James Joyce

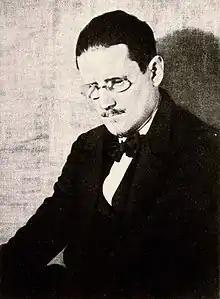
Picture of James Joyce from 1922 in three-quarters view looking downward

In July 1909, Joyce received a year's advance payment from one of his students and returned to Ireland to introduce Giorgio to both sides of the family, his own in Dublin and Nora's in Galway. He unsuccessfully applied for the position of Chair of Italian at his alma mater, which had become University College Dublin. He met with Roberts, who seemed positive about publishing "Dubliners". He returned to Trieste in September with his sister Eva, who helped Nora run the home. Joyce stayed in Trieste for only a month, as he almost immediately came upon the idea of starting a cinema in Dublin, which unlike Trieste had none. He quickly got the backing of some Triestine businessmen and returned to Dublin in October, launching Ireland's first cinema, the Volta Cinematograph. It was initially well-received, but fell apart after Joyce left. He returned to Trieste in January 1910 with another sister, Eileen.